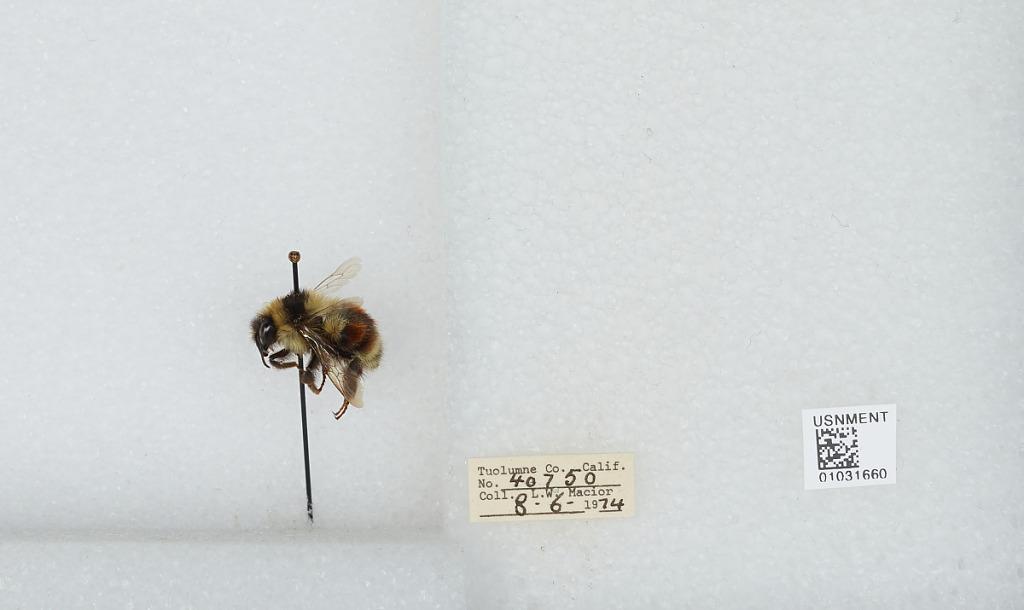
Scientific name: Bombus (Cullumanobombus) rufocinctus Cresson
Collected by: L. Macior
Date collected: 1974-8-6
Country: United States
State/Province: California
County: Tuolumne
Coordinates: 38.02, -119.93